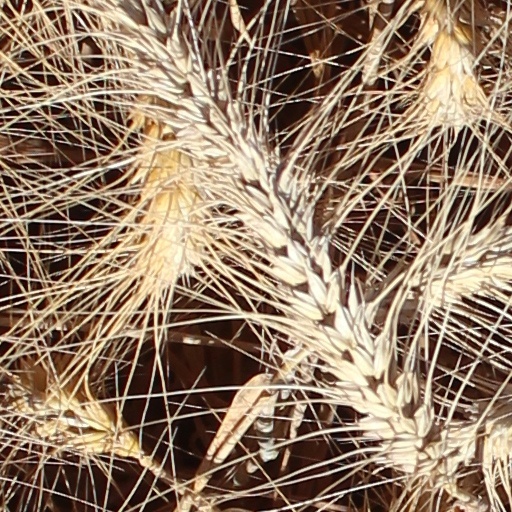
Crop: wheat